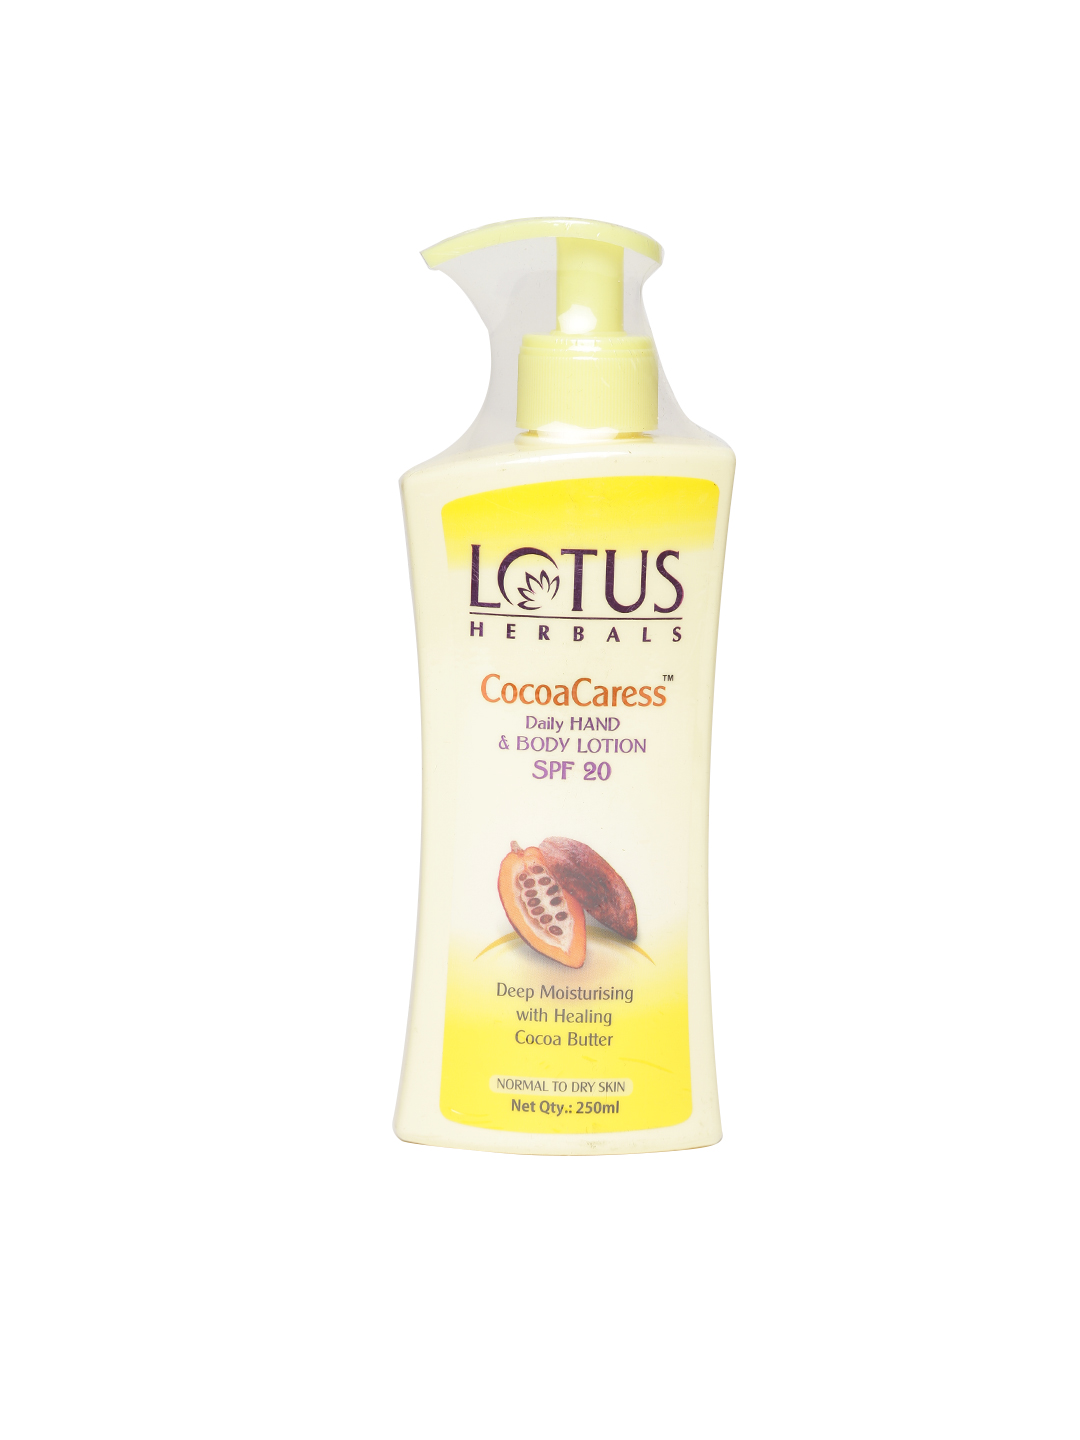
Lotus Herbals Cocoa Caress SPF 20 Hand & Body Lotion 250 ml
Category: Personal Care / Skin / Body Lotion
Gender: Women
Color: Yellow
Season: Spring 2017
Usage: Casual